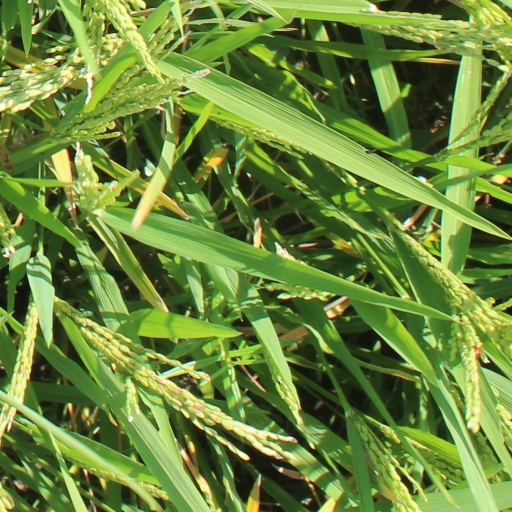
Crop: rice